Salih Yoluç

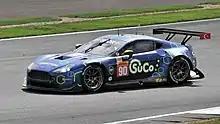
Salih Yoluç turns in to Village corner in the number 90 TF Sport-entered Aston Martin Vantage GTE, during the 2018 6 Hours of Silverstone race.

Ahmet Salih Yoluç (born 22 August 1985, Istanbul) is a Turkish racing driver. As a bronze-ranked competitor, Yoluç has taken notable accolades in sportscar racing, including the 2020 LMGTE Am class victory at Le Mans, the Pro-Am title in the 2019 Blancpain GT Series Endurance Cup, as well as the 2022 European Le Mans Series and 2023 Asian Le Mans Series championships in the LMP2 category.